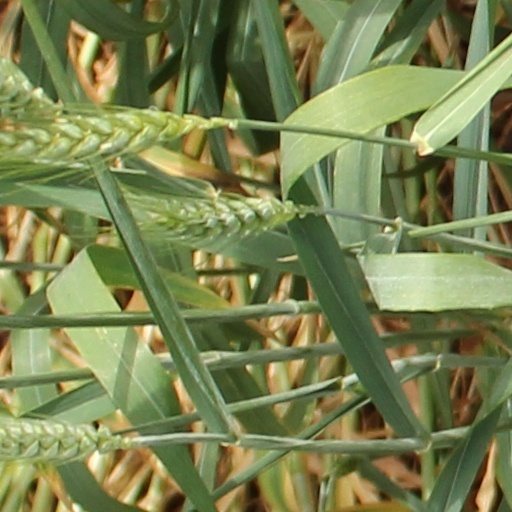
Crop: wheat